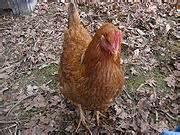
chicken